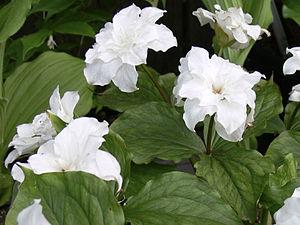
Le trille blanc est une plante herbacée, vivace et rhizomateuse de la famille des Liliacées ou des Melanthiaceae.